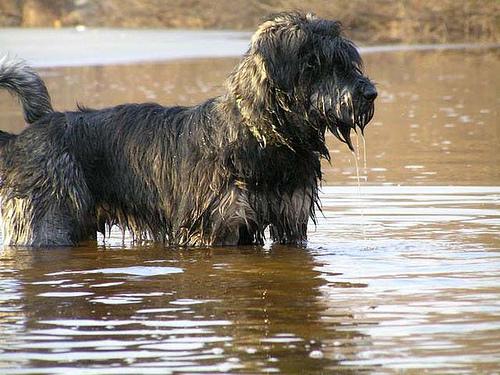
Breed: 232-n000089-giant_schnauzer